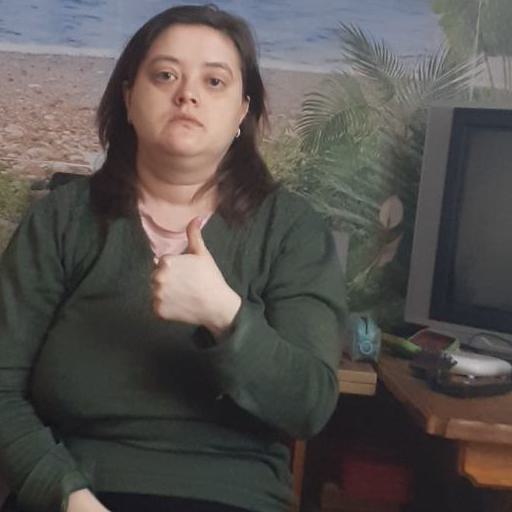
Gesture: like